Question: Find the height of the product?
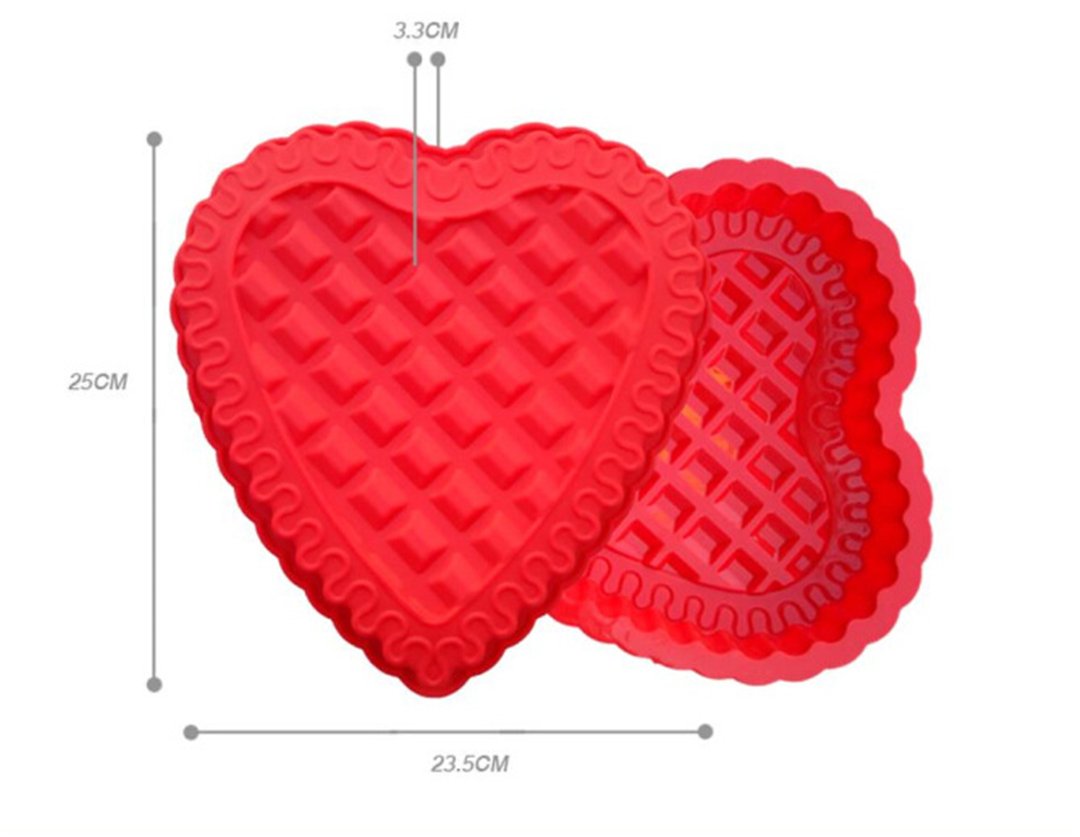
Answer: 3.3 centimetre